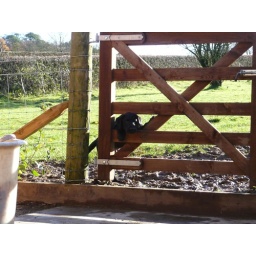
Mack awaiting me to arrive with the ball for a play in the field